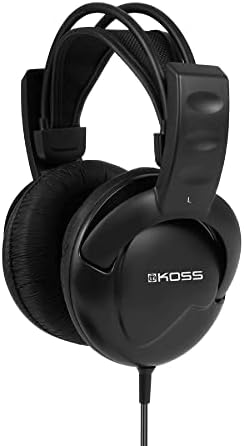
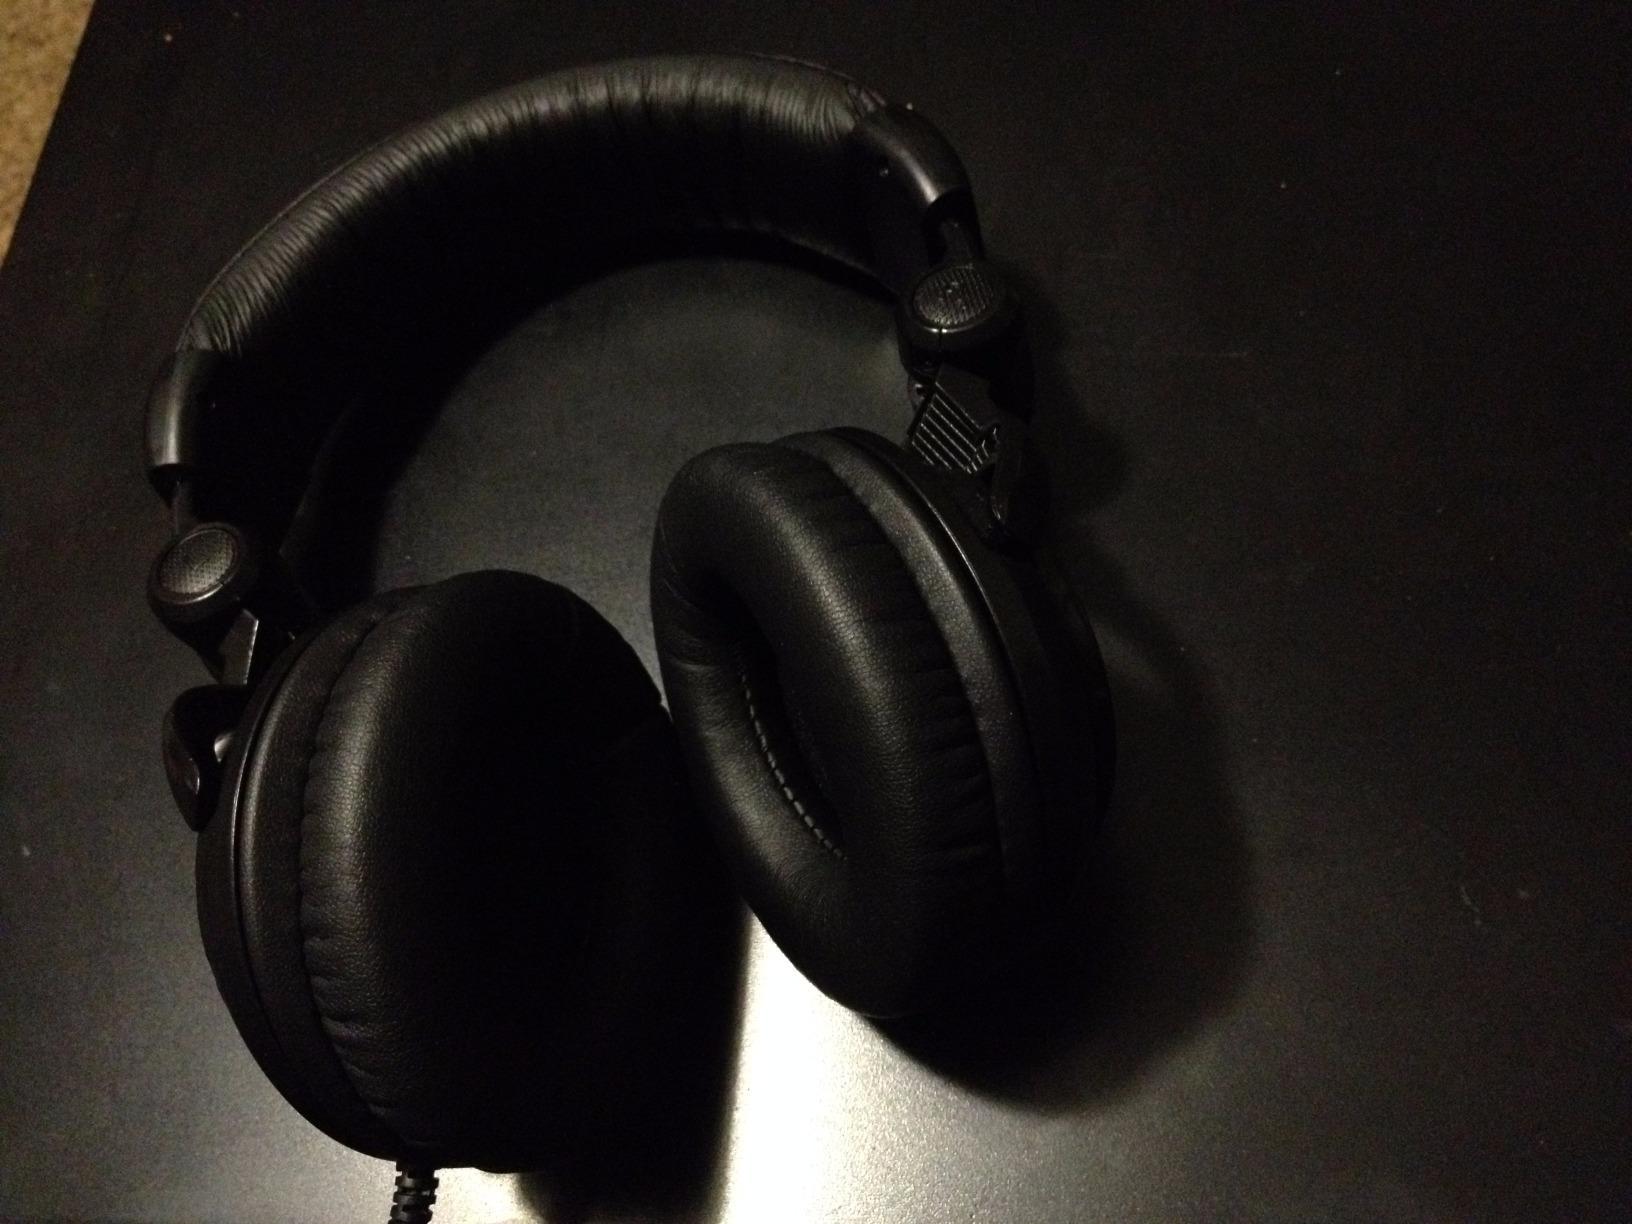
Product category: headphones
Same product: no